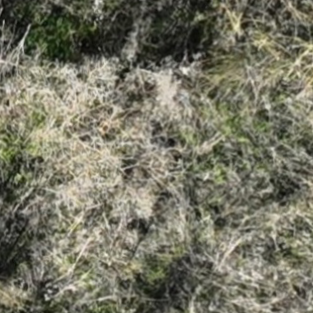
Month: october